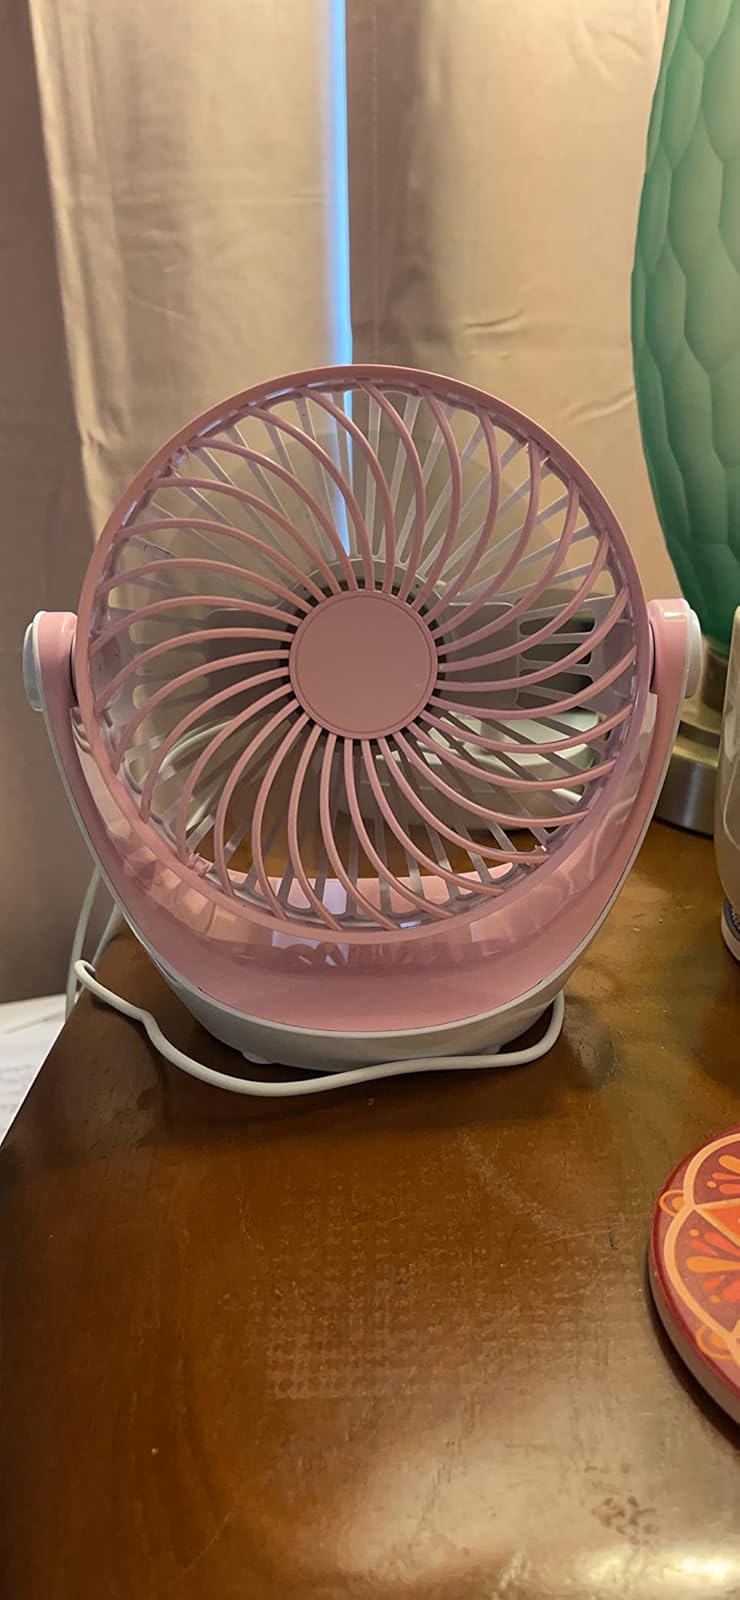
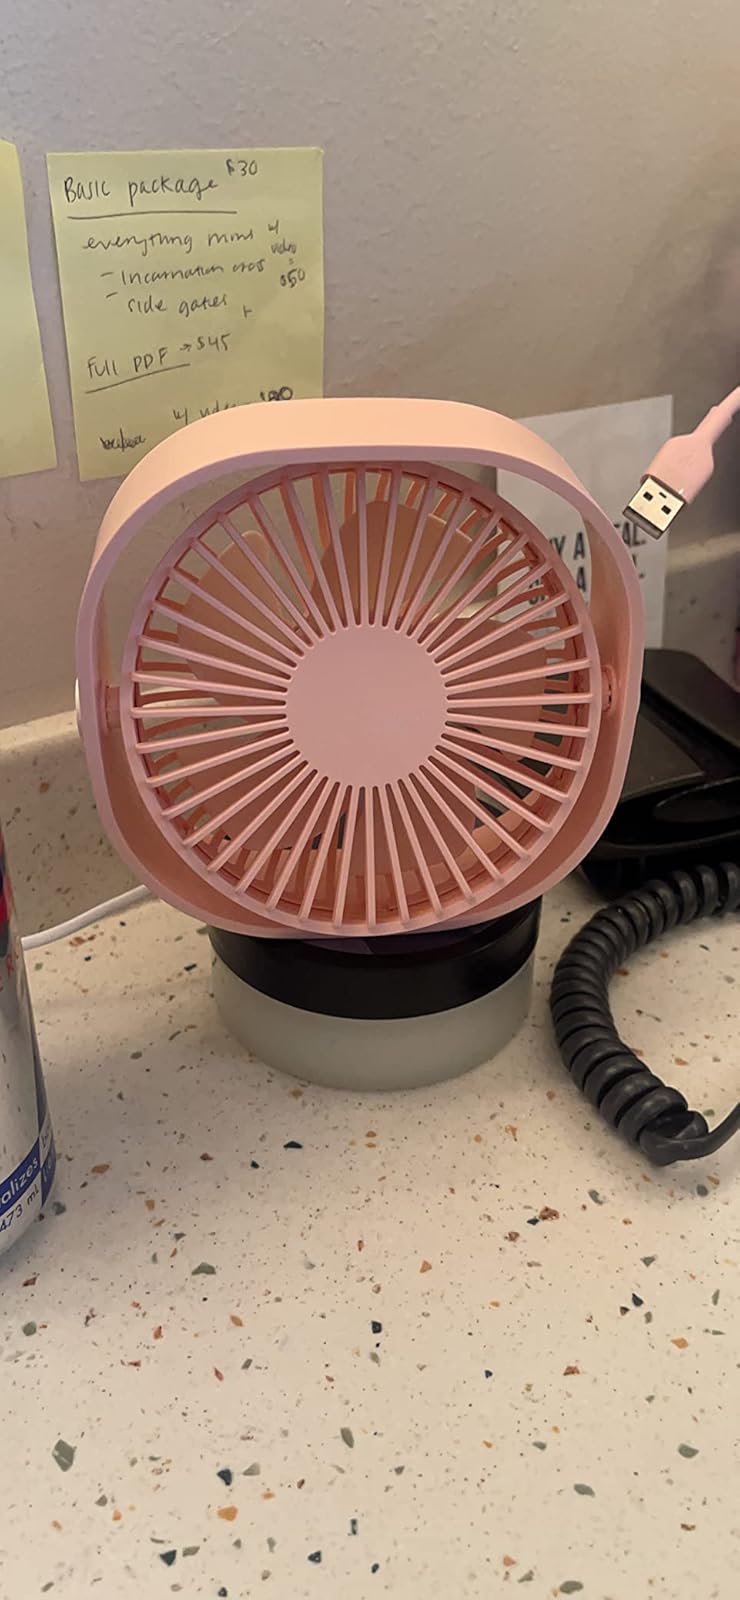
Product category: fan
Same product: no